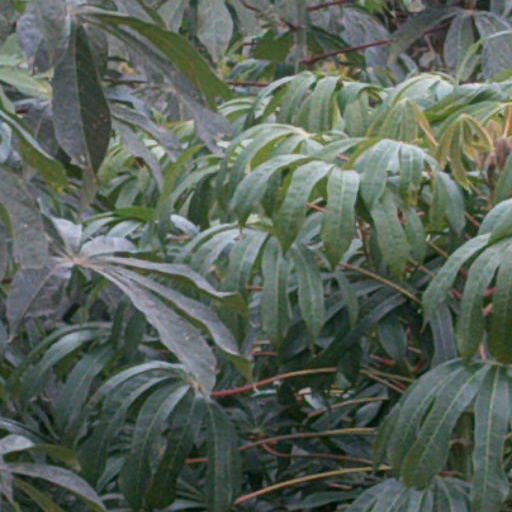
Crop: cassava